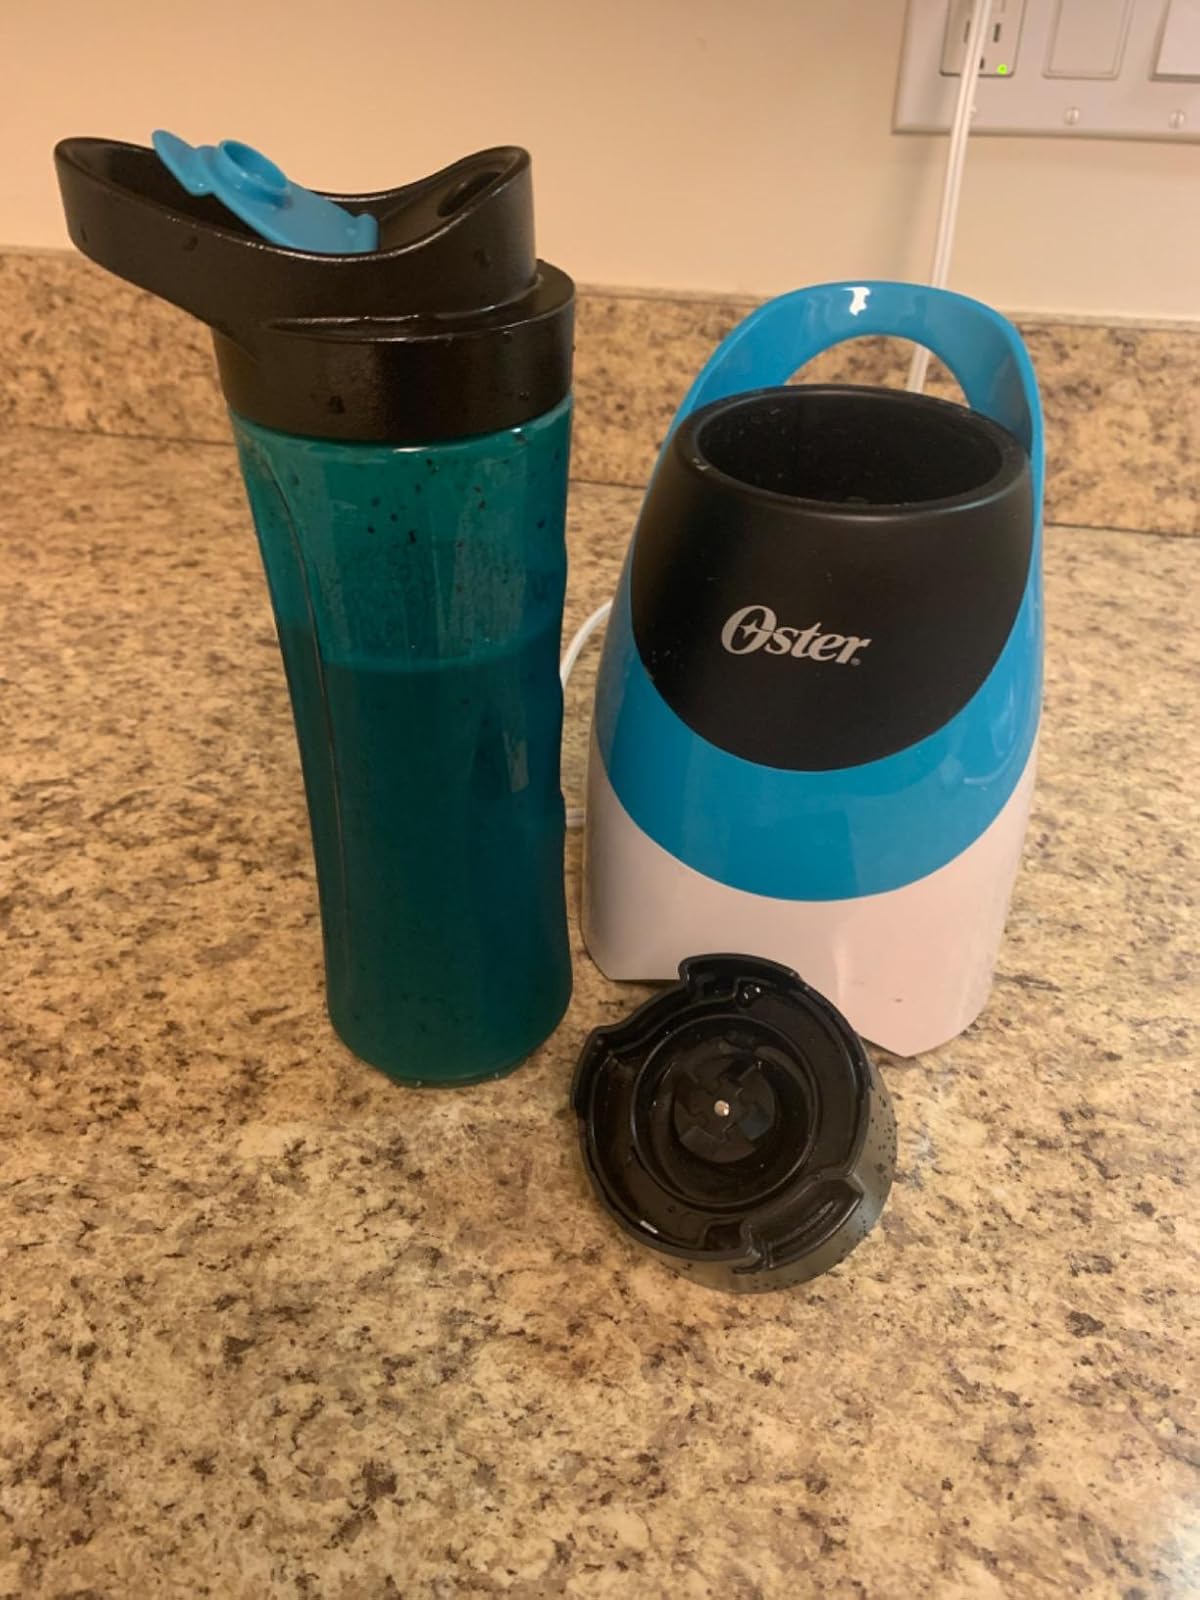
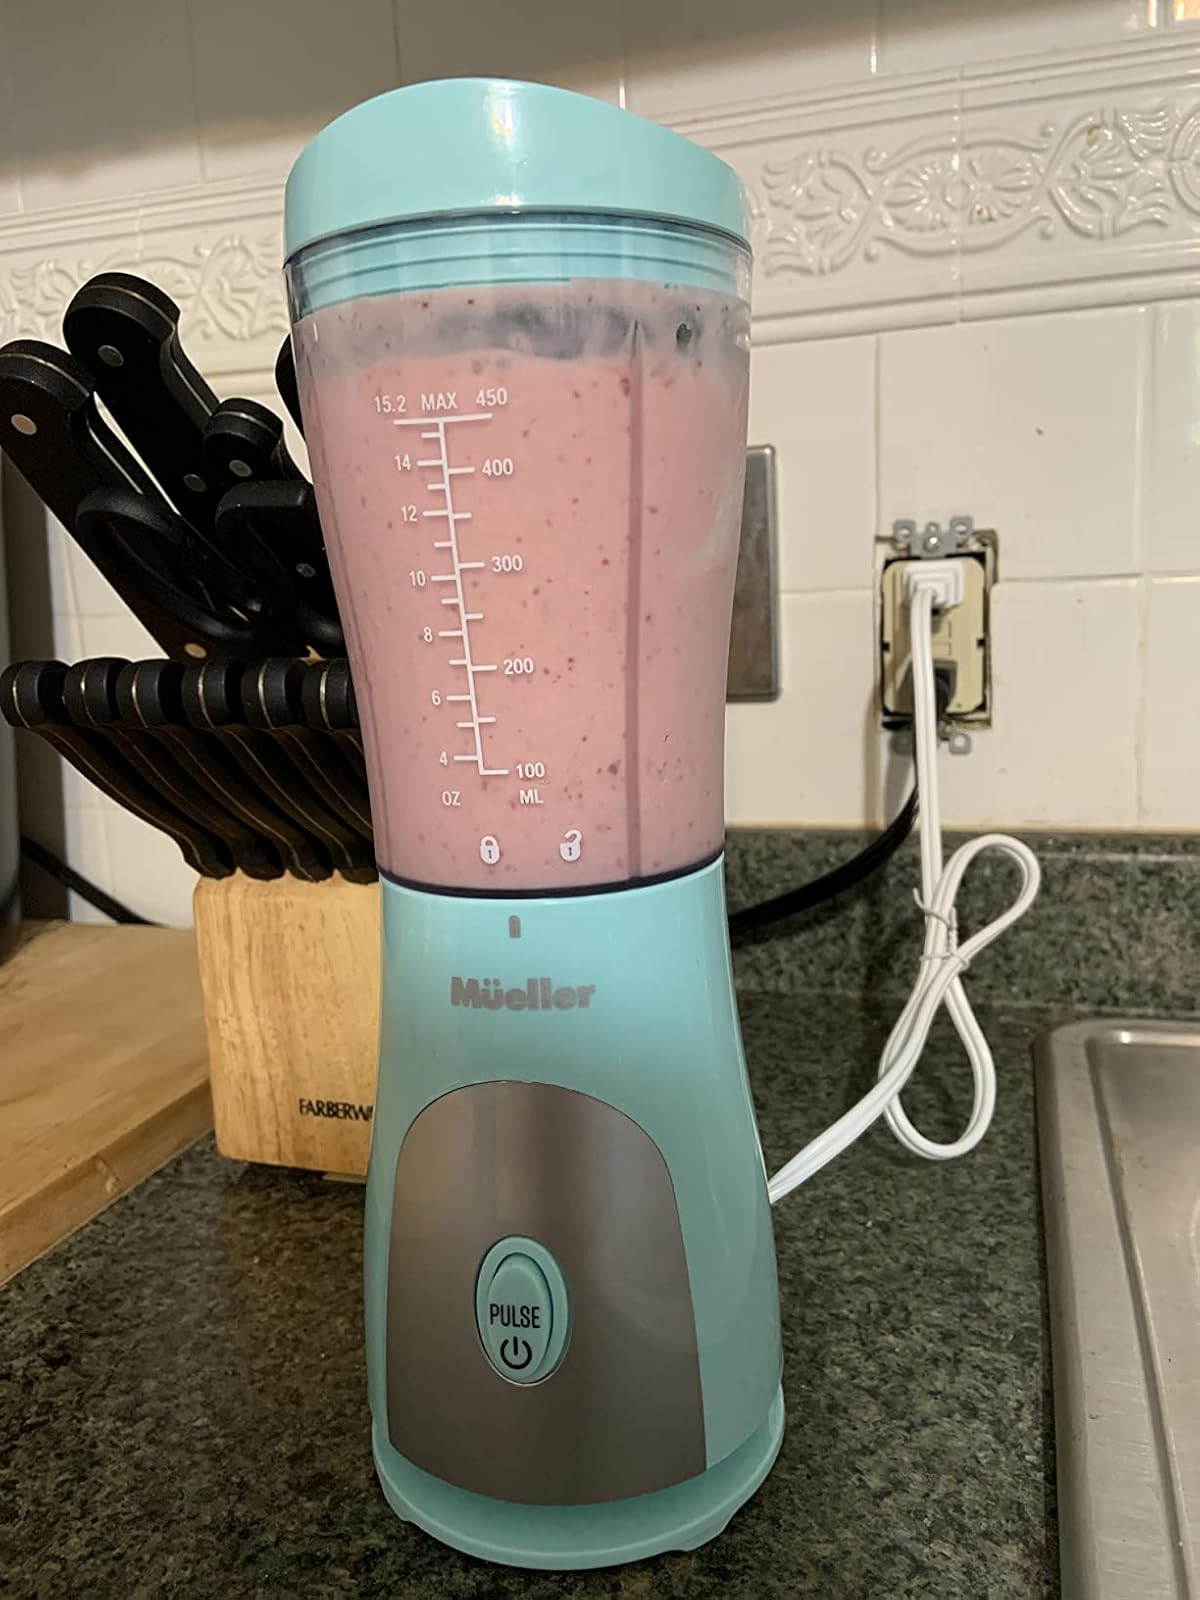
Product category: items_blender
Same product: no